Monea castle

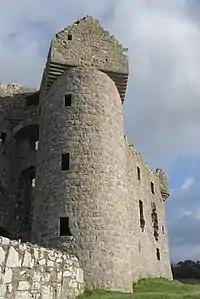
Monea Castle in 2006

Monea Castle is situated where a Maguire castle would have been based prior to the Plantation and a crannog is still visible. Building began in 1616. It had a bawn built later, in 1622. It was attacked by Rory Maguire during the Irish Rebellion of 1641 when the castle was sheltering Protestant settlers.